Phyllotaxis

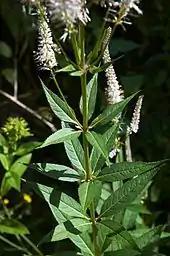
"Veronicastrum virginicum" has whorls of leaves separated by long internodes.

With an opposite leaf arrangement, two leaves arise from the stem at the same level (at the same node), on opposite sides of the stem. An opposite leaf pair can be thought of as a whorl of two leaves.